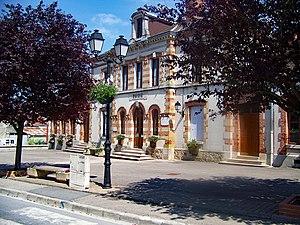
Mairie de Trépail